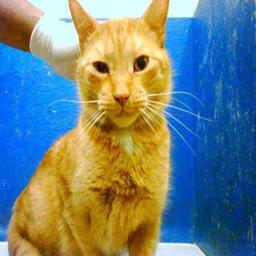
Animal: cats